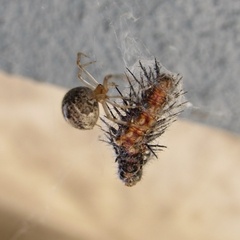
Species: Parasteatoda_tepidariorum